Paolo Sarpi

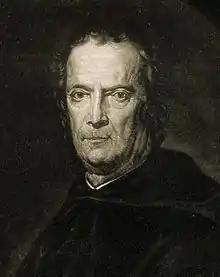
Paolo Sarpi, 1777, attributed to engraver William Dickinson

The remainder of Sarpi's life was spent peacefully in his cloister, though plots against him continued to be formed, and he occasionally spoke of taking refuge in England. When not engaged in preparing state papers, he devoted himself to scientific studies, and composed several works. He served the state to the last. The day before his death, he had dictated three replies to questions on affairs of the Venetian Republic, and his last words were "Esto perpetua," or "may she endure forever."